Serra do Mar coastal forests

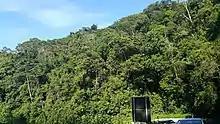
The forest in Serra do Mar State Park, seen next to the Oswaldo Cruz highway, in Ubatuba.

The climate is subtropical with high levels of annual rainfall. Annual rainfall ranges from 1,400 to 4,000 millimeters without a dry season.